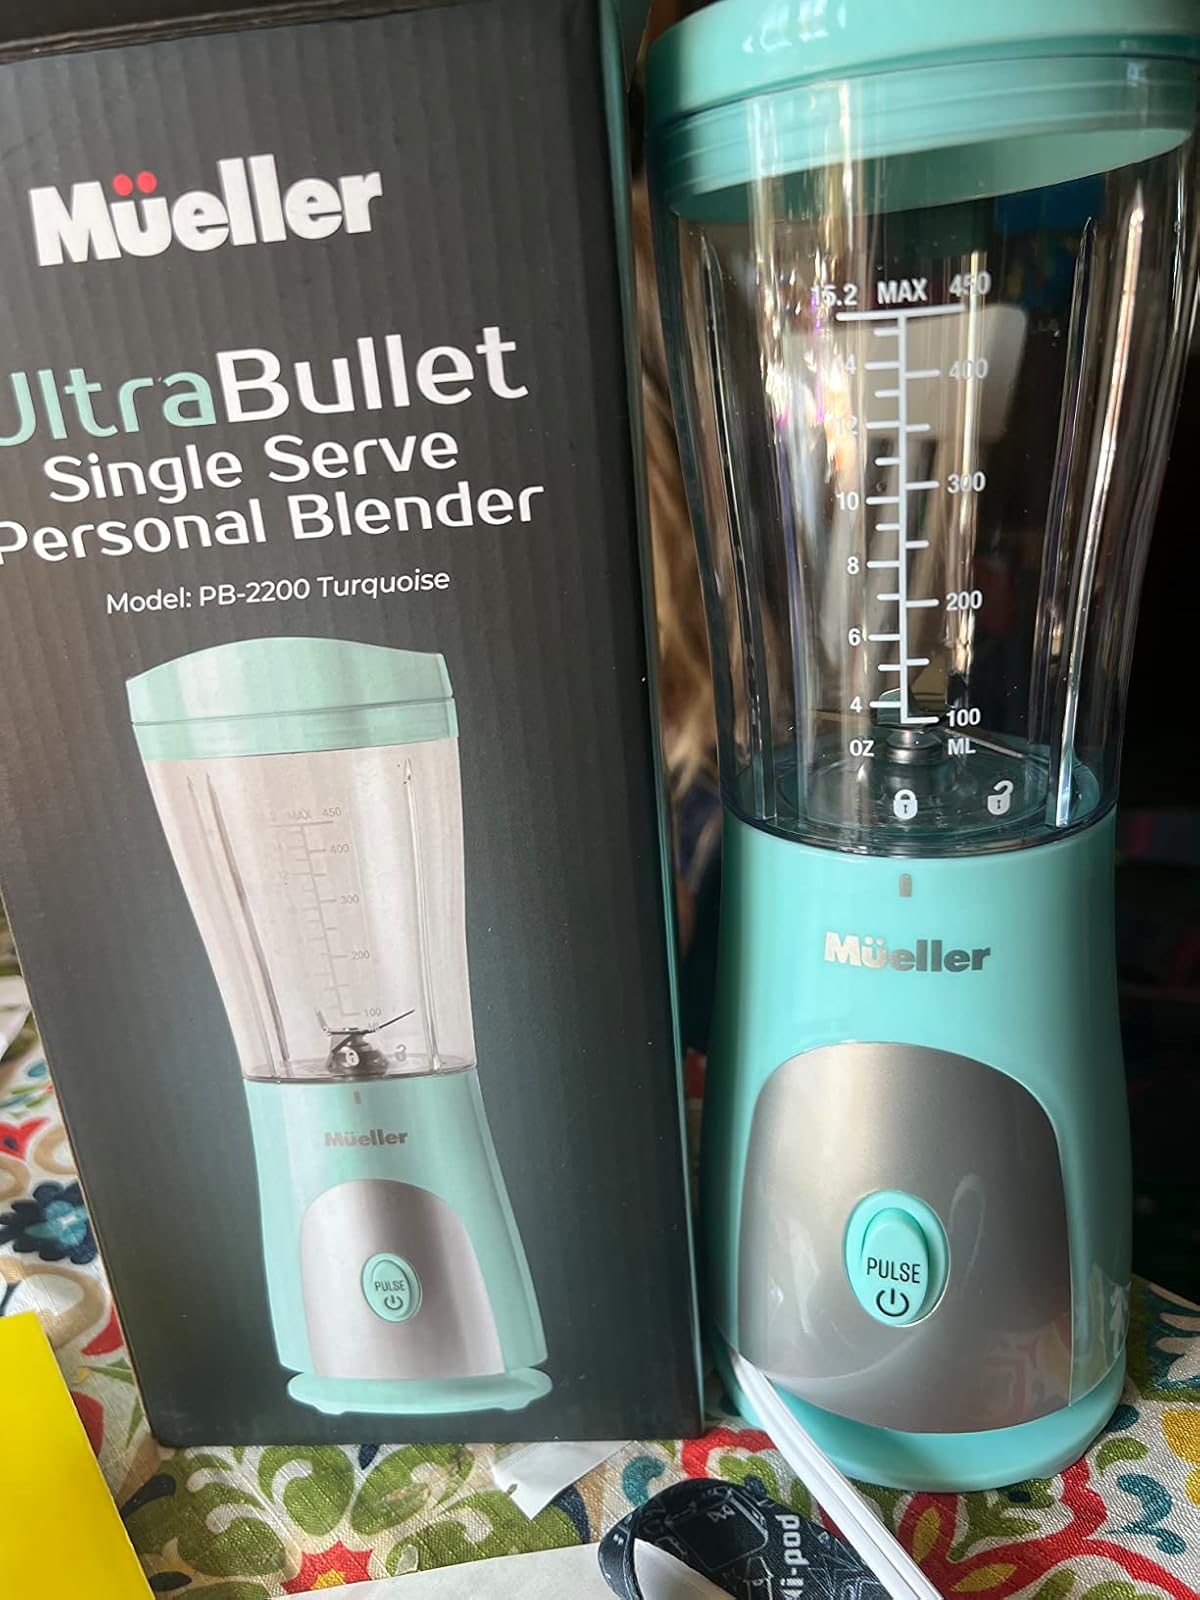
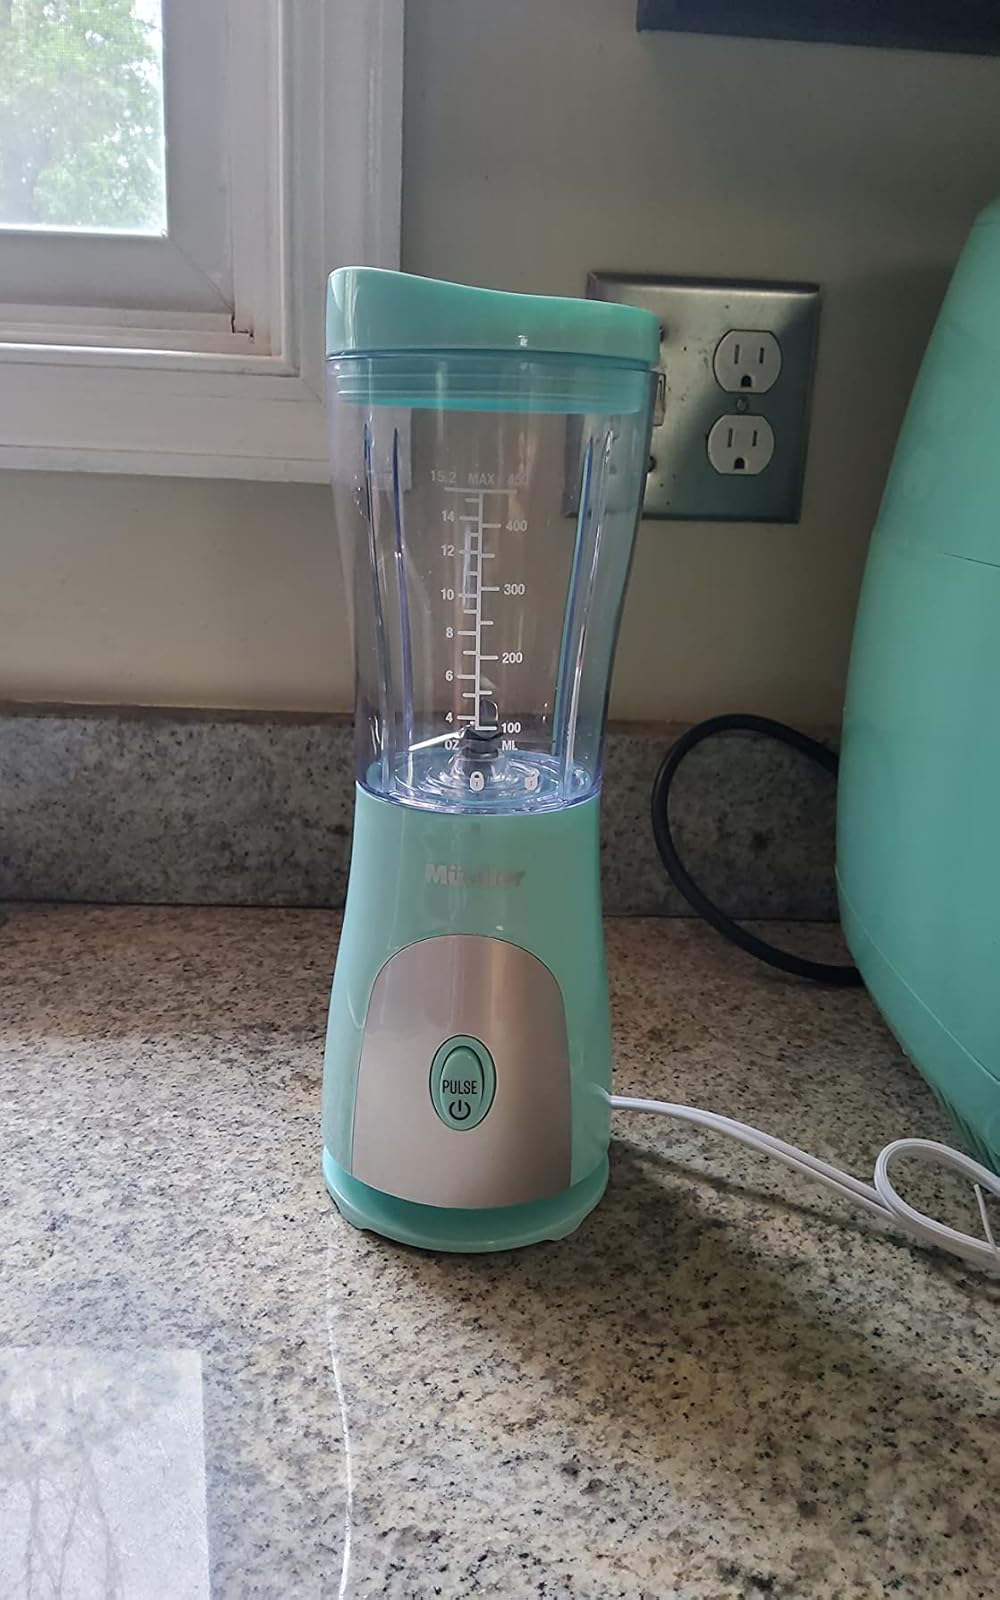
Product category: items_blender
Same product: yes